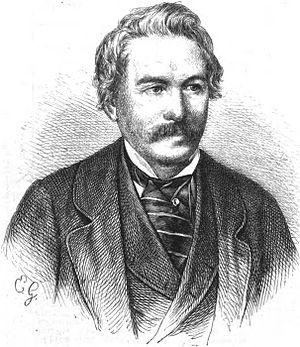
Sir Robert Hermann Schomburgk 5 juin 1804 - 11 mars 1865 est un explorateur prussien, devenu sujet britannique, né à Freyburg en électorat de Saxe et mort à Schöneberg près de Berlin.